Brendan O'Brien (bishop)

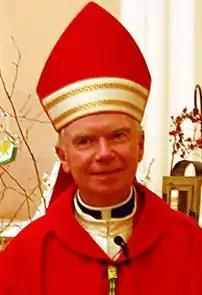

Brendan Michael O'Brien (born September 28, 1943) is a Canadian prelate of the Roman Catholic Church. He served as Archbishop of Kingston from 2007 to 2019. He was previously Archbishop of St. John's (Newfoundland) and Bishop of Pembroke (Ontario).